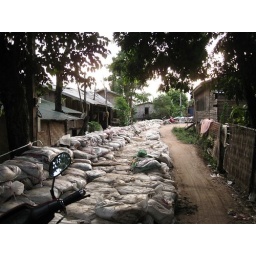
levee road near my house